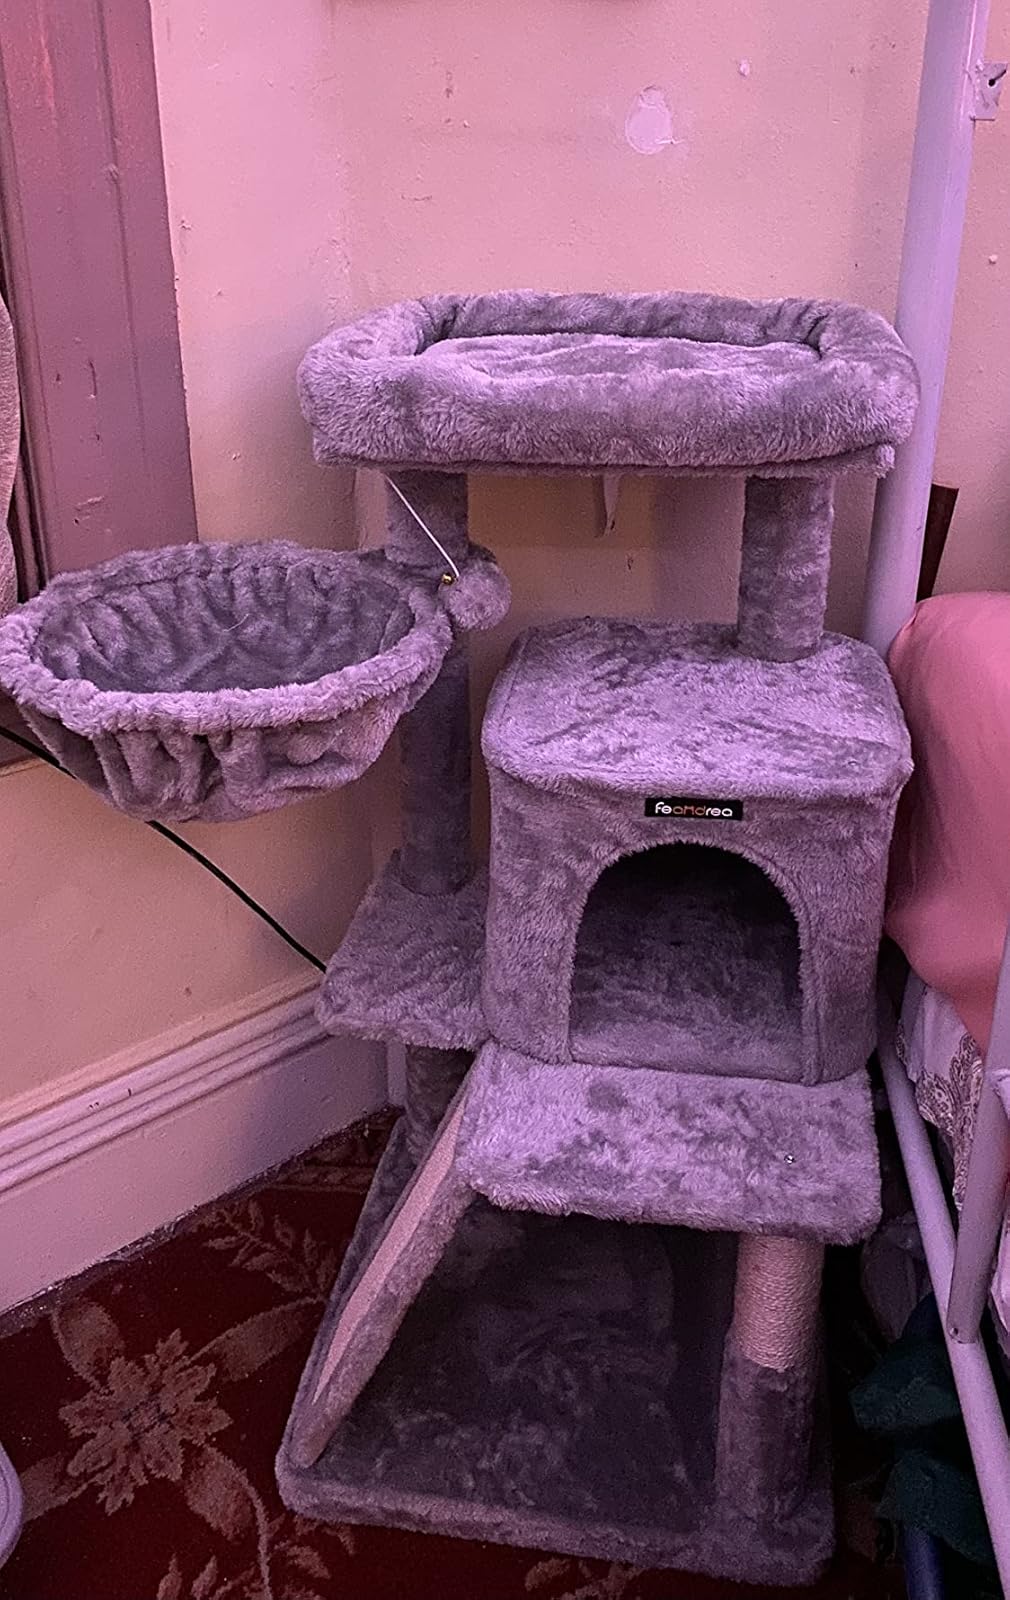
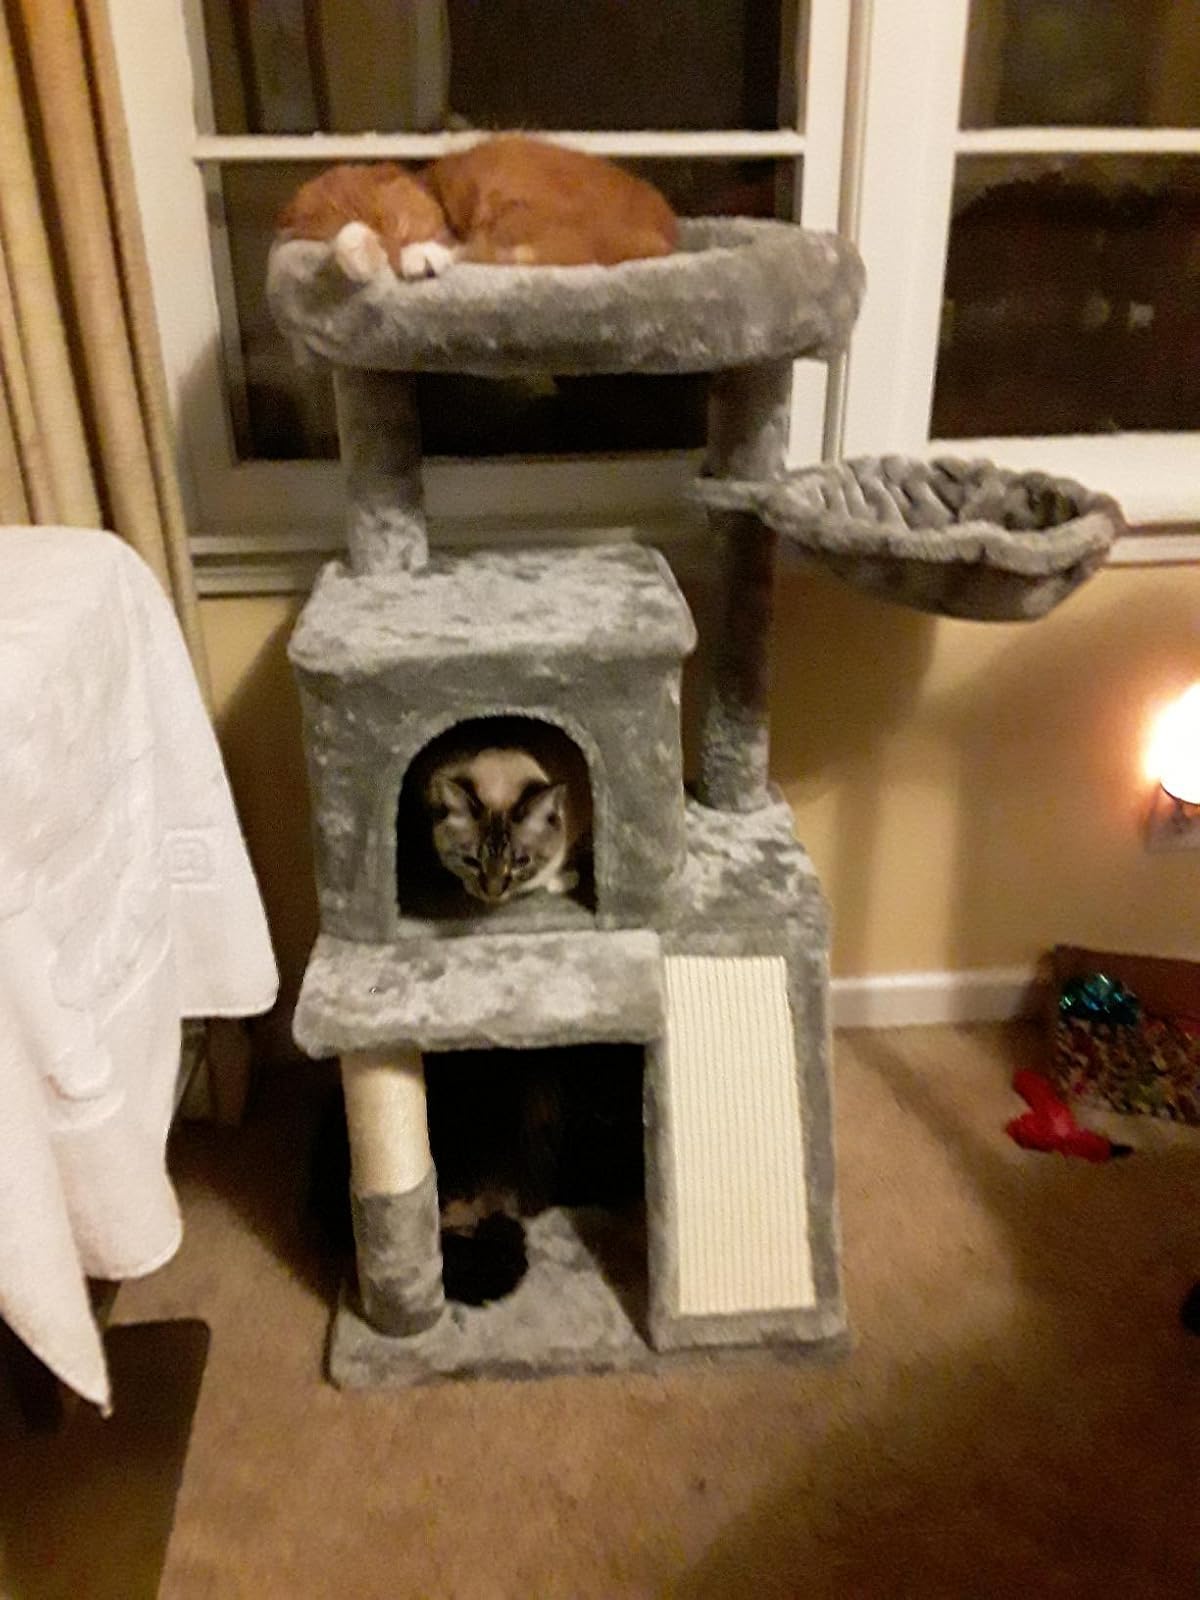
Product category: items_cat tree
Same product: yes